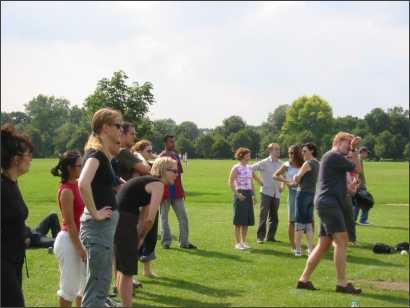
Weather: cloudy or overcast